Jiangnan Examination Hall

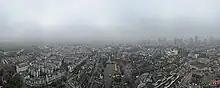
Aerial panorama of Nanjing South and the Qinhuai River where the Jiangnan Examination Hall is located. December 2023.

The Jiangnan Examination Hall (Jiangnan Gongyuan) was first built in the 4th year of Emperor Xiaozong's reign (Qiandao era) of the Southern Song (1168). Nanjing was made capital in the Ming dynasty. The Jiangnan Examination Hall was used as the examination hall for both the provincial level examination ("juren") of Jiangsu Province as well as Anhui Province and metropolitan examination ("jinshi"). After the capital was moved to Beijing in the Yongle period, the formal capital became Nanjing Had. Jiangnan Examination Hall was heavily expanded with more than 20,000 buildings. In the early Qing dynasty, Nanjing was the capital of Jiangnan province, so the Examination Hall continued to use the name of Jiangnan Examination Hall.